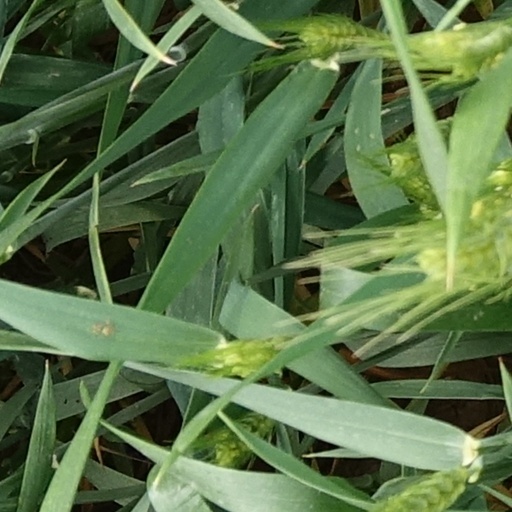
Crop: wheat